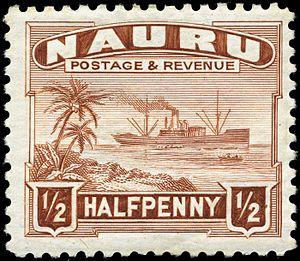
L'histoire postale de Nauru est liée aux différents empires coloniaux et occupantes qui se sont succédé entre le 16 avril 1888 et le 31 janvier 1968, date à laquelle Nauru obtient son indépendance.
L'histoire de Nauru est celle d'une petite île de 21 km² isolée au sein du Pacifique central et qui forme aujourd'hui un État indépendant : la République de Nauru. Les événements antérieurs à sa colonisation à la fin du XIXᵉ siècle sont peu connus faute de sources écrites et en la quasi-absence de données archéologiques. Les faits postérieurs sont quant à eux intimement liés à l'histoire de son unique ressource : le minerai de phosphate.